Jarkko Wiss

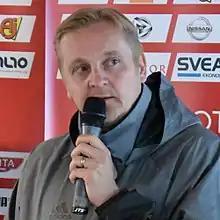
Wiss as head coach of Ilves in 2017

Jarkko Wiss (born 17 April 1972) is a Finnish football manager and a former international footballer, who serves as the manager of Kuopion Palloseura (KuPS). During his playing career, Wiss won four Finnish championship titles, with Tampereen Pallo-Veikot, HJK Helsinki and twice with Tampere United. He was capped 43 times for the Finland national team during 1996–2007.